Albert Lawton

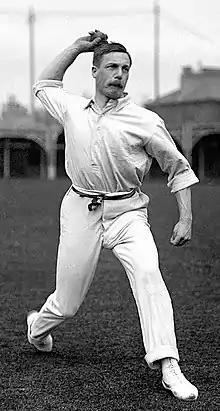
Lawton pictured in about 1905

Albert Edward Lawton (31 March 1879 – 25 December 1955) was an English cricketer who played first-class cricket for Derbyshire between 1900 and 1910 and for Lancashire between 1912 and 1914. He captained the Derbyshire team between 1902 and 1905 and also played for London County and Marylebone Cricket Club (MCC).